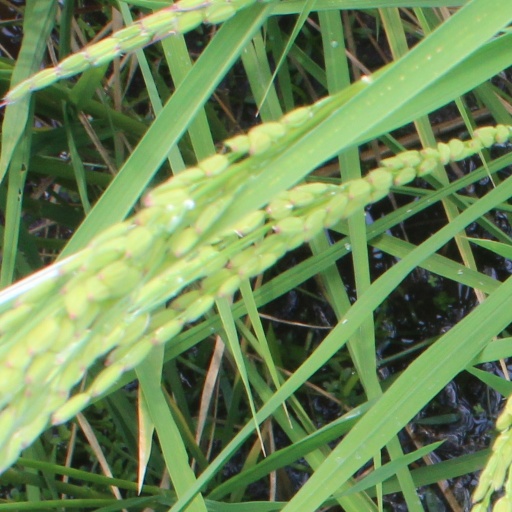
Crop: rice